Louis XIV

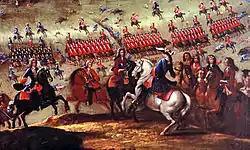
The Franco-Spanish army led by the Duke of Berwick defeated decisively the Alliance forces of Portugal, England, and the Dutch Republic at the Battle of Almansa.

By the early 1680s, Louis had greatly augmented French influence in the world. Domestically, he successfully increased the influence of the crown and its authority over the church and aristocracy, thus consolidating absolute monarchy in France.